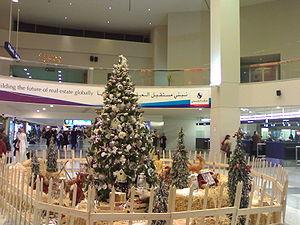
L'aéroport international de Beyrouth, abrégé par le sigle BEY, est un aéroport libanais situé à Choueifat dans la banlieue sud de Beyrouth, la capitale du Liban. C'est le seul aéroport civil du Liban.